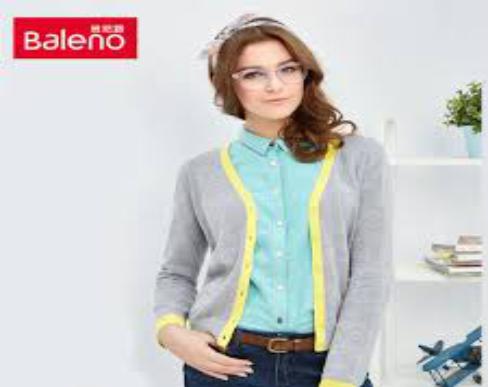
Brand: BALENO
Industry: Clothes